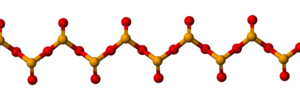
Le dioxyde de sélénium est un composé chimique de formule SeO₂. Il s'agit d'un solide incolore se présentant sous la forme d'aiguilles blanchâtres translucides faiblement solubles dans l'eau. On peut l'obtenir par oxydation du sélénium aussi bien par combustion dans l'oxygène O₂ de l'air que sous l'action de l'acide nitrique HNO₃ ou du peroxyde d'hydrogène H₂O₂, la voie la plus efficace étant peut-être la déshydratation de l'acide sélénieux H₂SeO₃ :